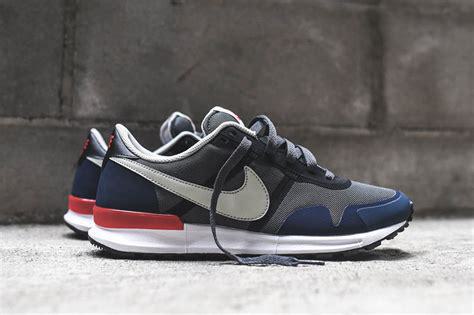
Brand: Nike
Model: Air Pegasus 83